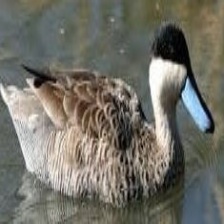
Species: PUNA TEAL
Scientific name: ANAS PUNA
ImageNet parent category: drake